Neurotics Anonymous

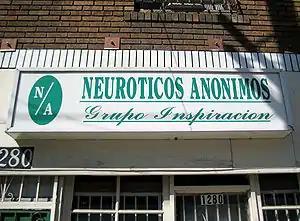
Neurotics Anonymous office on Sunset Boulevard between Echo Park and Downtown in Los Angeles, California.

The conception of Neurotics Anonymous began with Alcoholics Anonymous (AA) co-founder Bill W. After achieving sobriety Bill continued to suffer from neurosis, specifically depression. In letters to other AA members he wrote about his personal experience with neurosis, its prevalence in AA, and how he and others learned to cope with it. Bill expressed that as he learned to let go of his dependence on people and situations for emotional security and replaced that dependence with "showing outgoing love as best as he could," his depression began to subside. In correspondence with another AA member about neurosis and psychoanalyst Karen Horney Bill suggested how a Neurotics Anonymous fellowship might operate.